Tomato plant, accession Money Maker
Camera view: bottom (45 deg); turntable rotation: 60 degrees
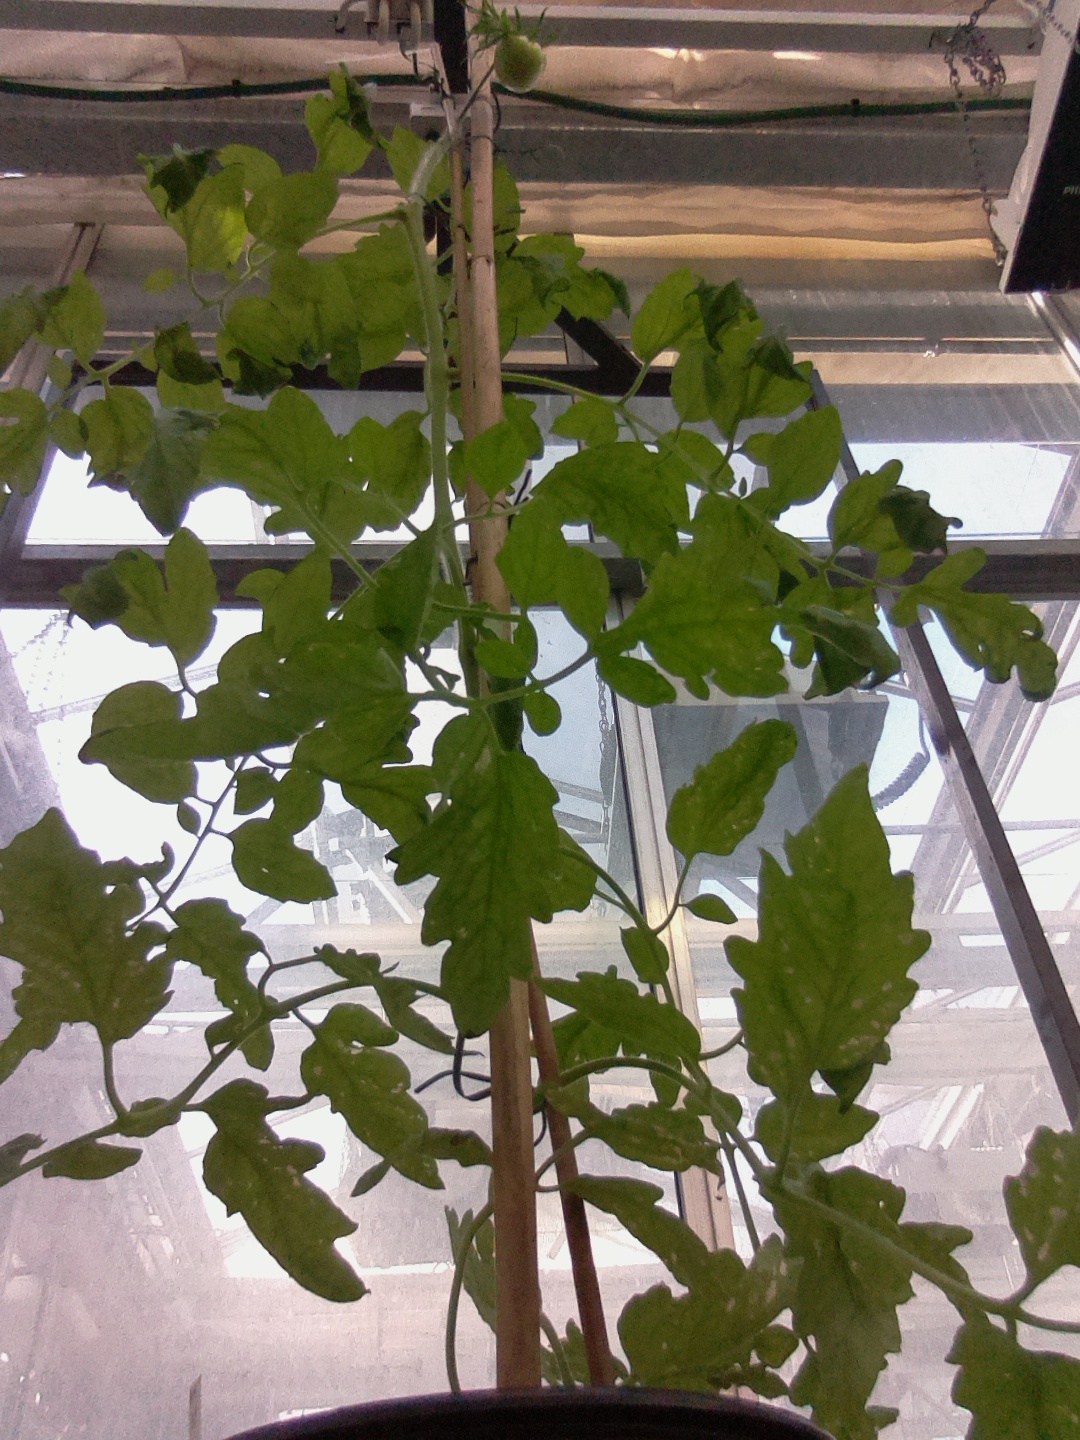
BBCH growth stage 73: 30%-40% of final fruit size